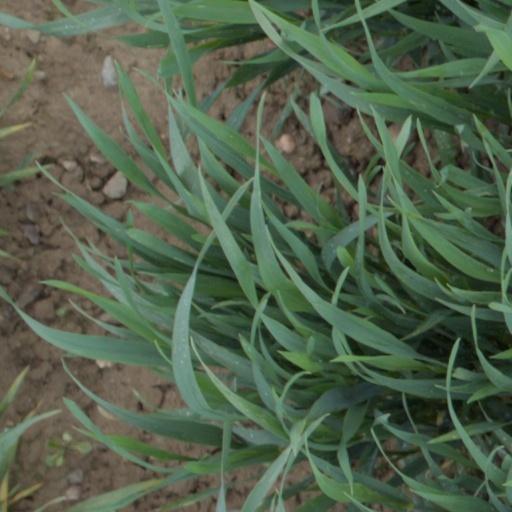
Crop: wheat